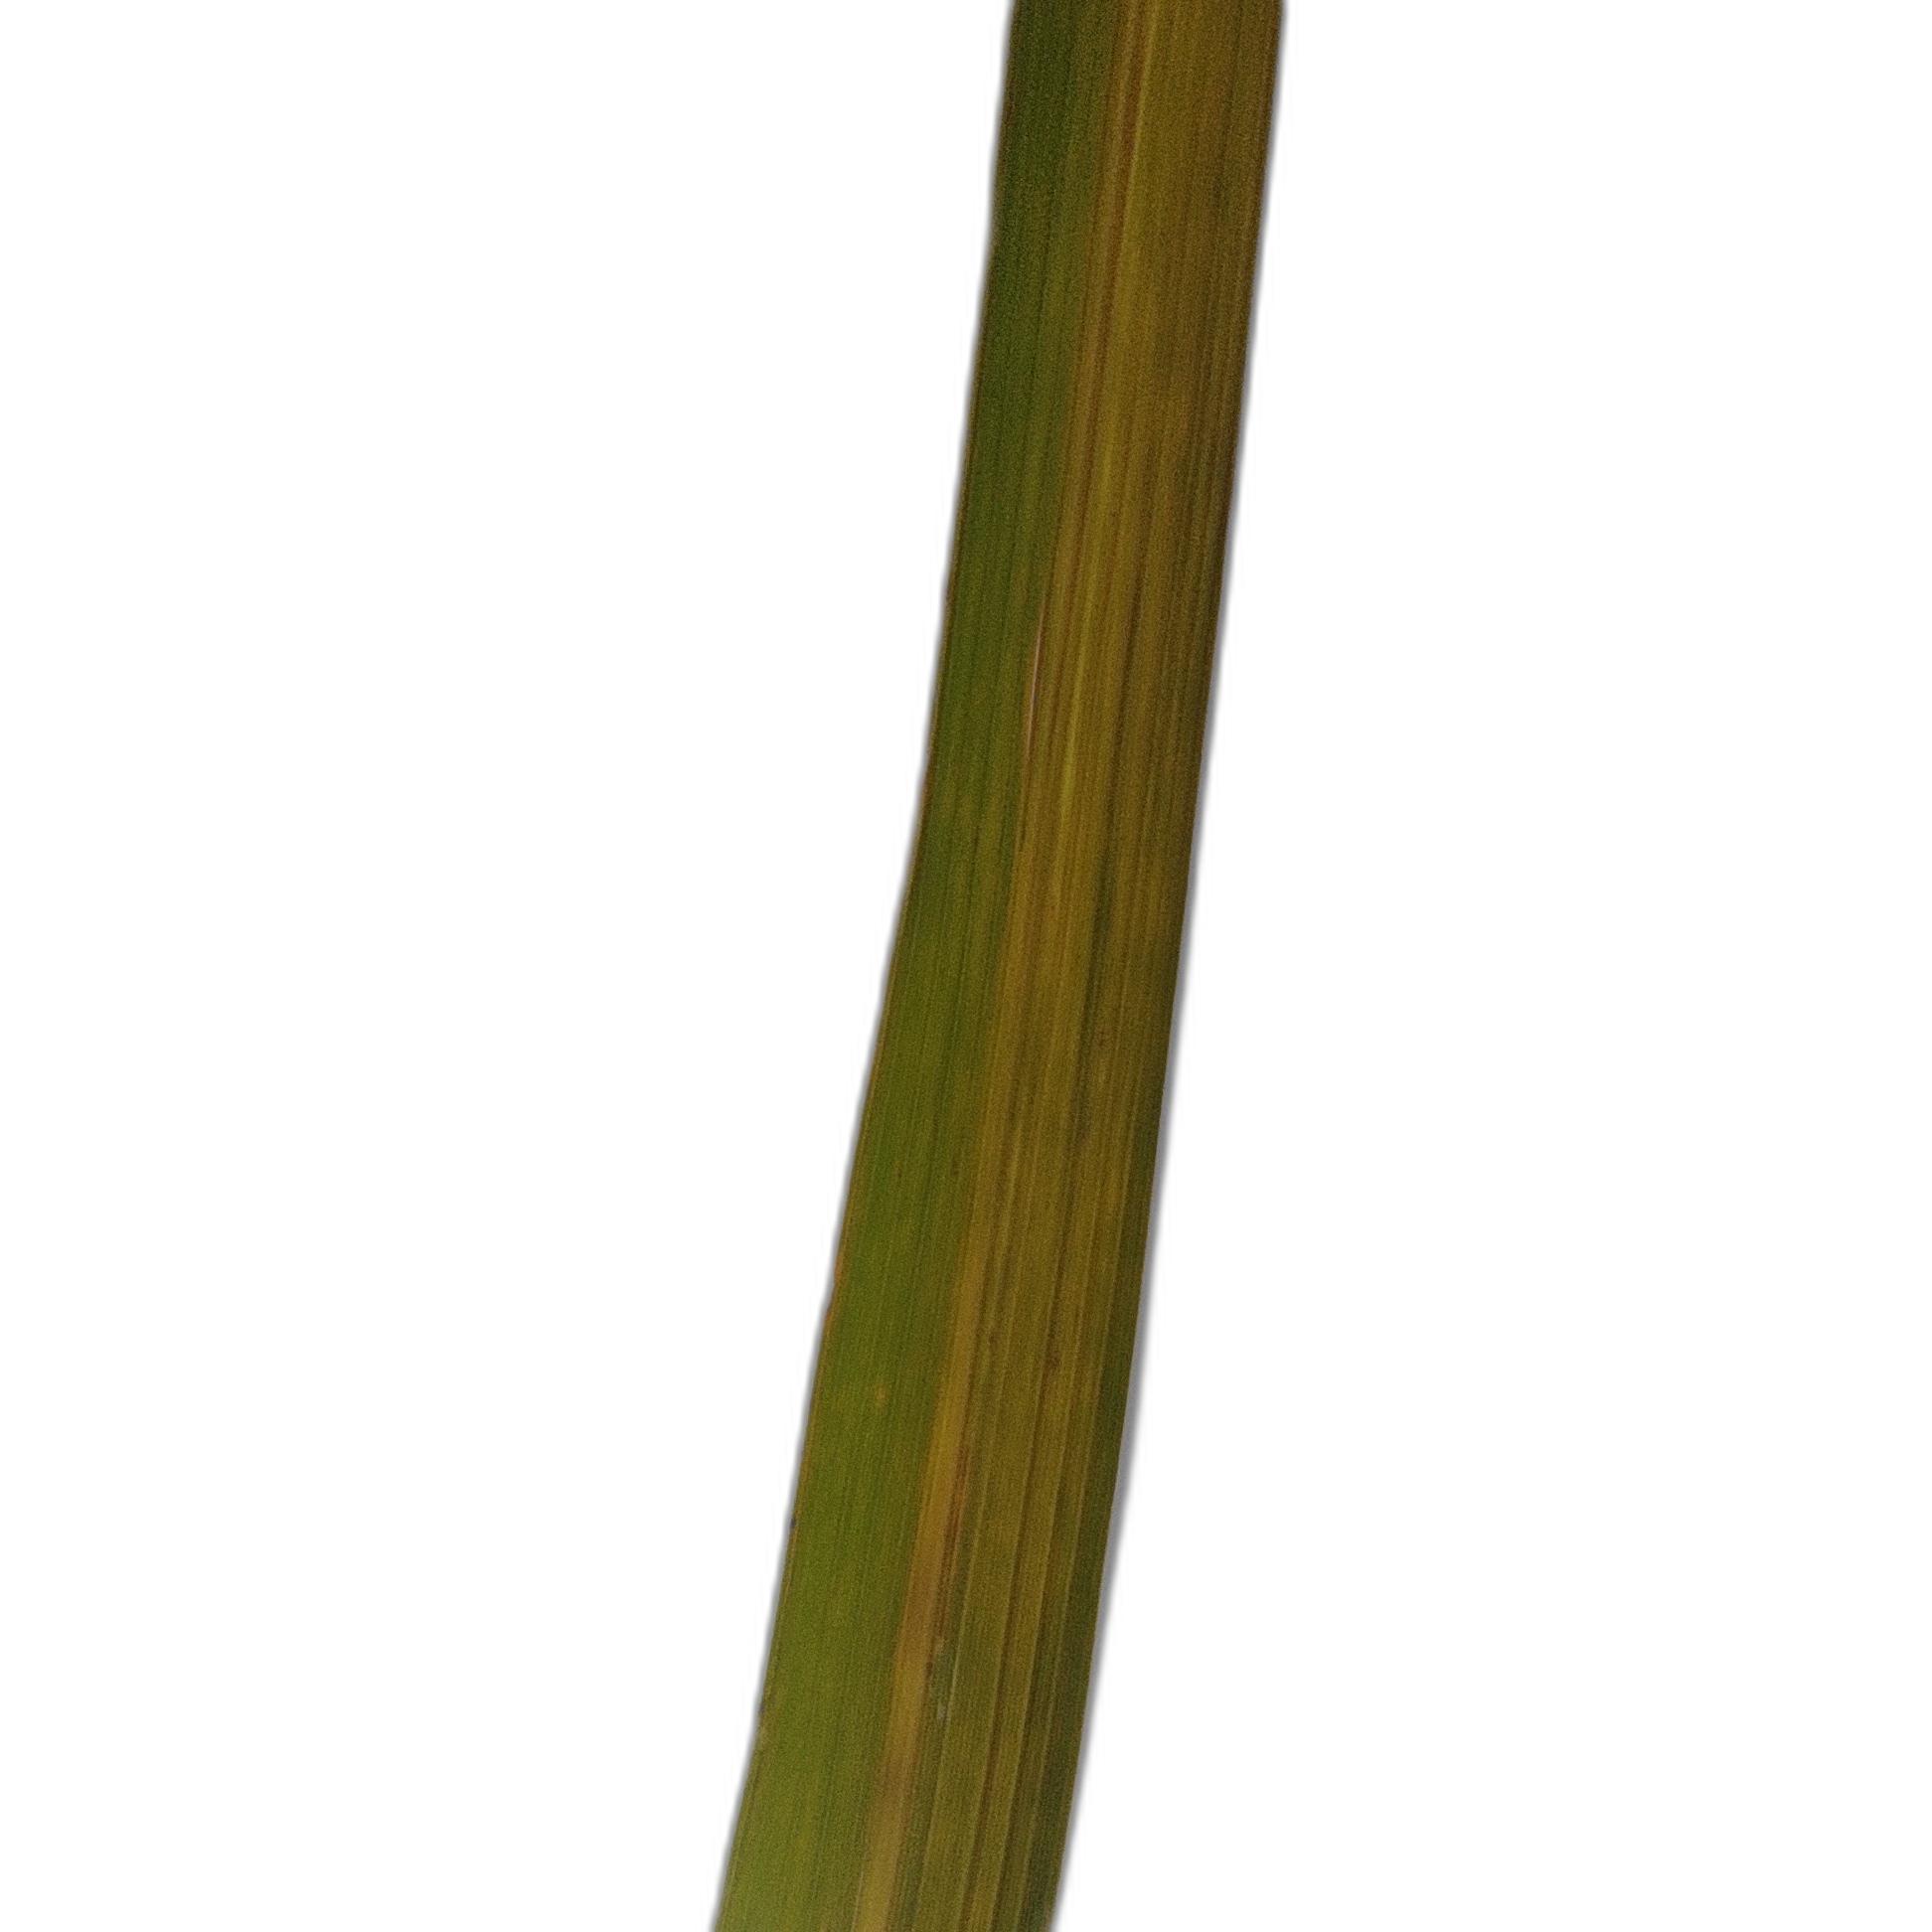
Label: Rice Tungro